Answer in natural language. Considering the relative positions, is black square chair (marked C) above or below Television (marked B)? Choose between the following options: above or below
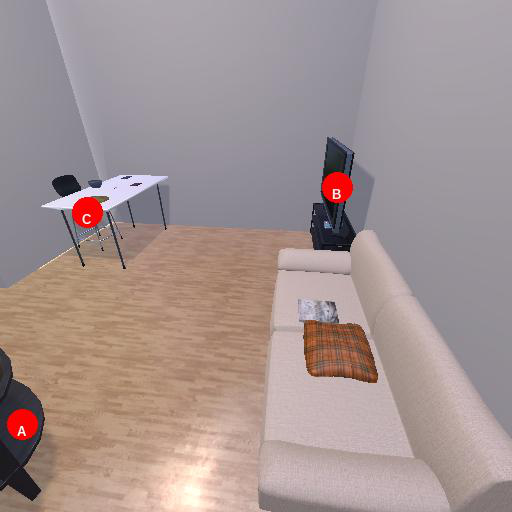
<answer>above</answer>